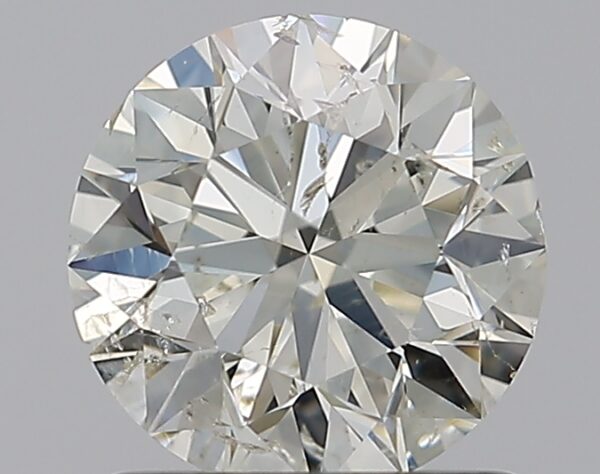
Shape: round
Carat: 1
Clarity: SI2
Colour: J
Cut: EX
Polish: EX
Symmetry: EX
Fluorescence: VSL
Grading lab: IGI
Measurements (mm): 6.31 x 6.28 x 4